Billy's Topless

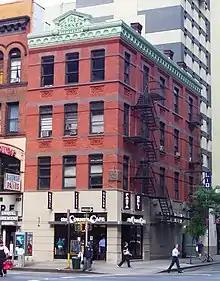
The building in 2013

Billy's Topless suffered, along with much of the city's adult entertainment industry, under the quality of life directives of then-mayor Rudy Giuliani, who called New York's adult establishments a threat to public "health, safety and welfare" and a "corrosive institution". In his second term he aggressively targeted New York's sex industry for "reconstruction". Laws were enacted forbidding adult establishments from operating within 500 feet of a residence, school or place of worship, and the NYPD conducted raids on businesses that did not comply with the new ordinance.